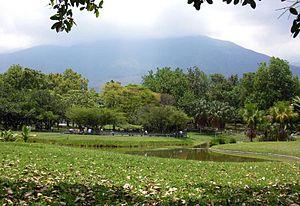
Roberto Burle Marx, né le 4 août 1909 à São Paulo et mort le 4 juin 1994 à Rio de Janeiro, est un architecte paysagiste brésilien, mondialement renommé pour les dessins de ses parcs et jardins. Il a introduit l'architecture du paysage moderniste au Brésil.